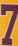
Number: 7